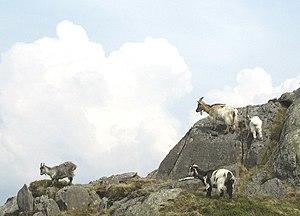
La chèvre domestique est une espèce de mammifères herbivore ruminant, appartenant à la famille des bovidés, sous-famille des caprins. La plupart du temps, les chèvres sont domestiquées, mais on les trouve aussi à l'état sauvage dans quelques contrées du Caucase, d'Iran, d'Afghanistan ou d'Irak. Leur domestication est ancienne. On les élève pour leur lait, leur cuir, leur poil et leur viande.
La domestication d'une espèce, animale ou végétale, est l'acquisition, la perte ou le développement de caractères morphologiques, physiologiques ou comportementaux nouveaux et héréditaires, résultant d’une interaction prolongée, d'un contrôle voire d'une sélection délibérée de la part des communautés humaines. Elle se traduit par une modification plus ou moins profonde du patrimoine génétique de l'espèce, voire la formation d'une espèce génétiquement disjointe.